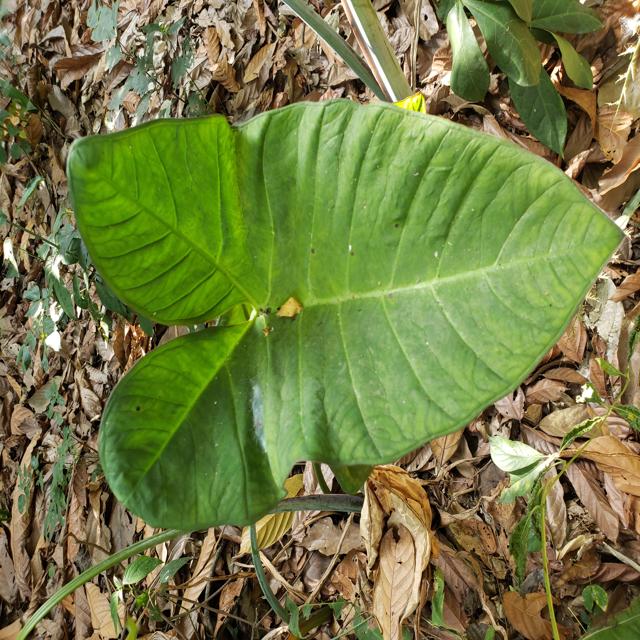
Label: Healthy